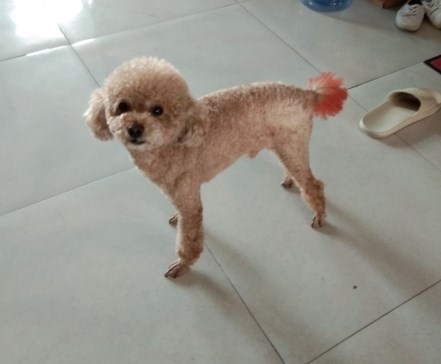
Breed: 7449-n000128-teddy